Heihe

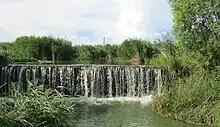
Wudalianchi Volcanic Landforms National Geopark

Heihe has tourist attractions such as Amur River and and , where people can take a trip to local volcanoes. The Old City of Aigun is a famous historical scenic spot, in which the Treaty of Aigun between China and Russia was signed in the 19th century.